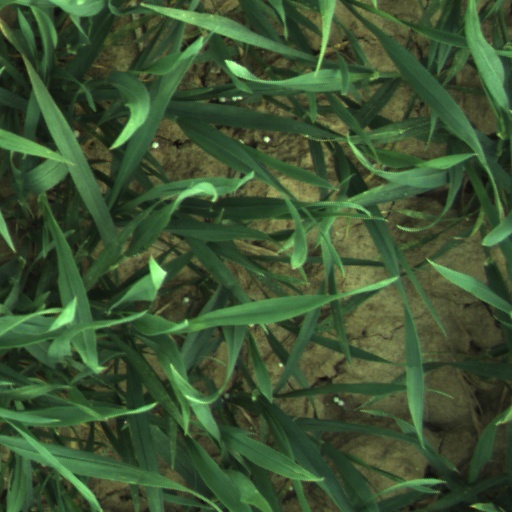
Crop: wheat